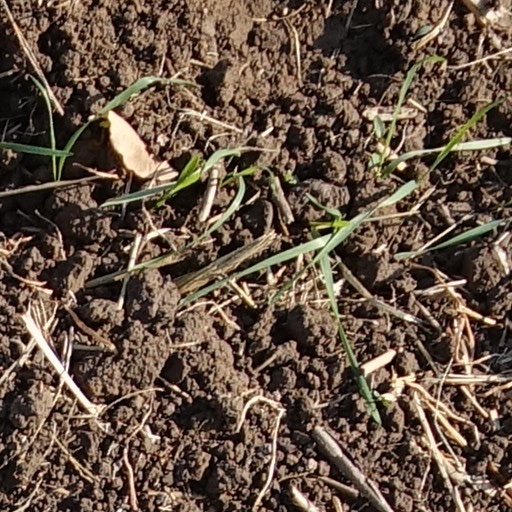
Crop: wheat